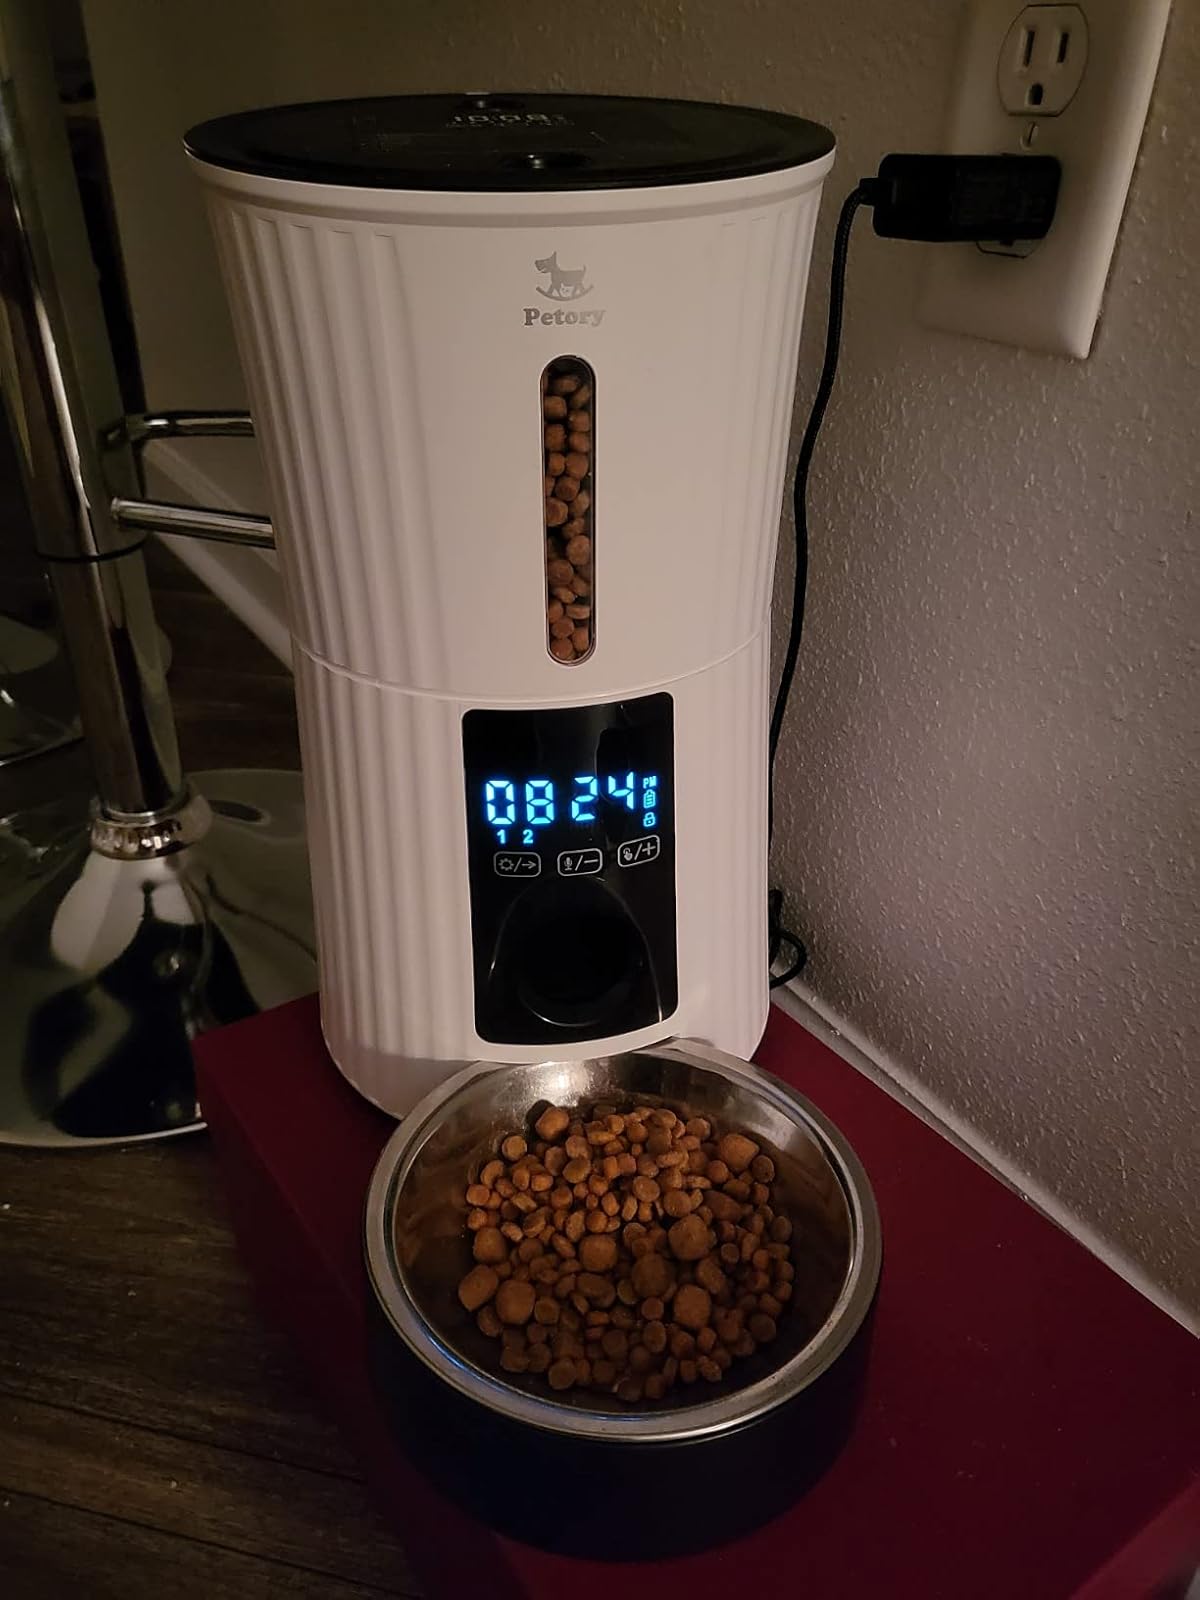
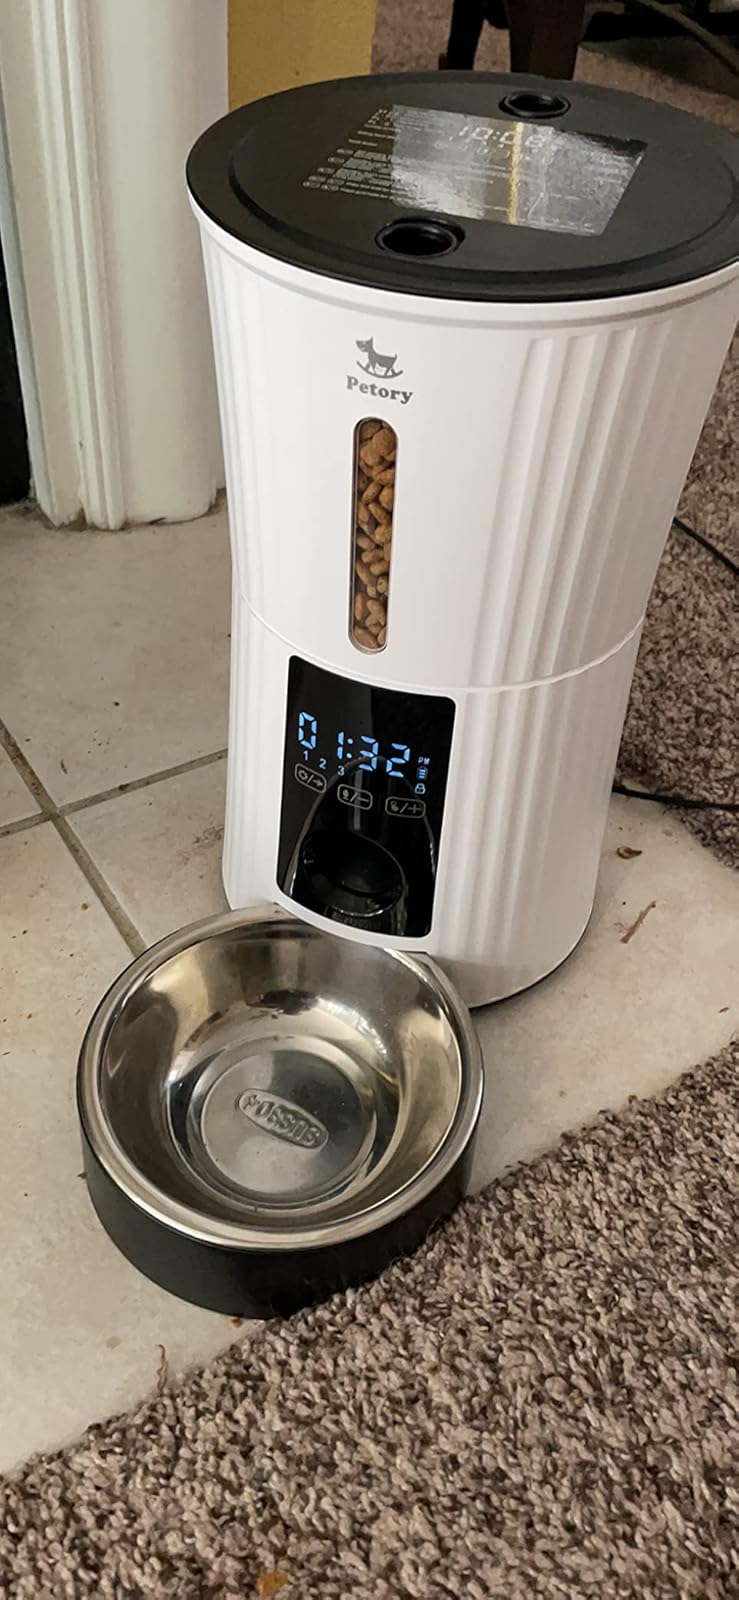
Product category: items_feeder
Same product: yes